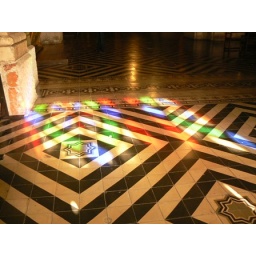
Reflection from stained glass windows in Catedral Metropolitana